Julian Ashton

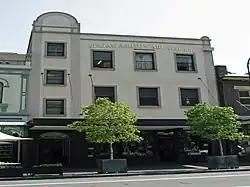
Julian Ashton Art School building, George Street, The Rocks

He had a background in the contemporary French realism of the Barbizon School, which emphasised painting "en plein air" (i.e. direct from nature, as opposed to studio-based painting), and which laid the basis for the Impressionist movement. As a trustee of the Art Gallery of New South Wales he championed emerging Australian artists of the Australian Impressionist or Heidelberg School, and the Gallery's decision to collect these works owes much to his influence. Ashton is known for his paintings "Evening, Merri Creek" (1882), "A Solitary Ramble" (1888) and others.